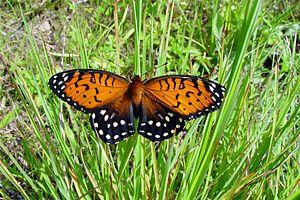
Speyeria idalia est une espèce nord-américaine de lépidoptères de la famille des Nymphalidae et de la sous-famille des Heliconiinae.
Speyeria est un genre holarctique de lépidoptères de la famille des Nymphalidae et de la sous-famille des Heliconiinae.